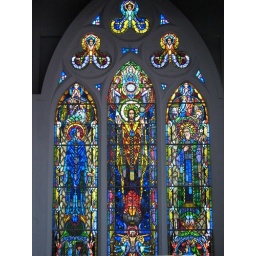
great stained glass windows behind the altar in the new church in Cong, Co. Mayo.